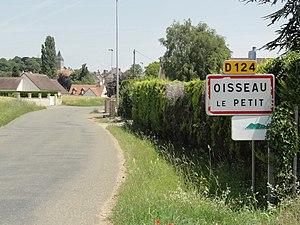
Oisseau-le-Petit (Sarthe) entrée
Oisseau-le-Petit est une commune française, située dans le département de la Sarthe en région Pays de la Loire, peuplée de 662 habitants.